Travis Kalanick

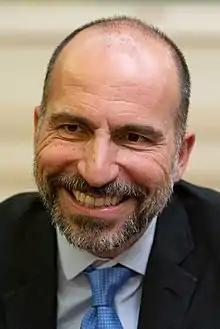
Dara Khosrowshahi, Kalanick's successor as CEO of Uber

Although many drivers and corporate employees had requested the addition of a tipping option in the app for years, Kalanick opposed it, believing it interfered with the otherwise "frictionless" payment process. Following a pair of class-action lawsuits in California and Massachusetts about the employment status of drivers, Uber was mandated to explain its position on tips, which it did via a blog post that argued that the "connection between tipping and quality of service can be weak. Many people tip because it's expected." Kalanick's refusal to allow for in-app tipping "contributed to the perception of Uber as the unfeeling, win-at-all-costs player in ride-hailing, particularly compared to Lyft", which did allow tipping.